Geography of firefighting

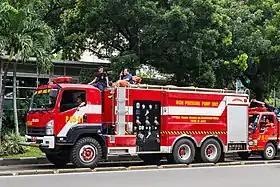
A fire Engine in Jakarta with some fire fighters on top

Firefighting units in Indonesia (known locally as ' shortened "'" or "") fall under the control of the provincial, city, regency and municipal district/township governments and under the supervision of the national Ministry of Home Affairs. They are formations that report to local chief executives through the office of the Regional Government Secretary.